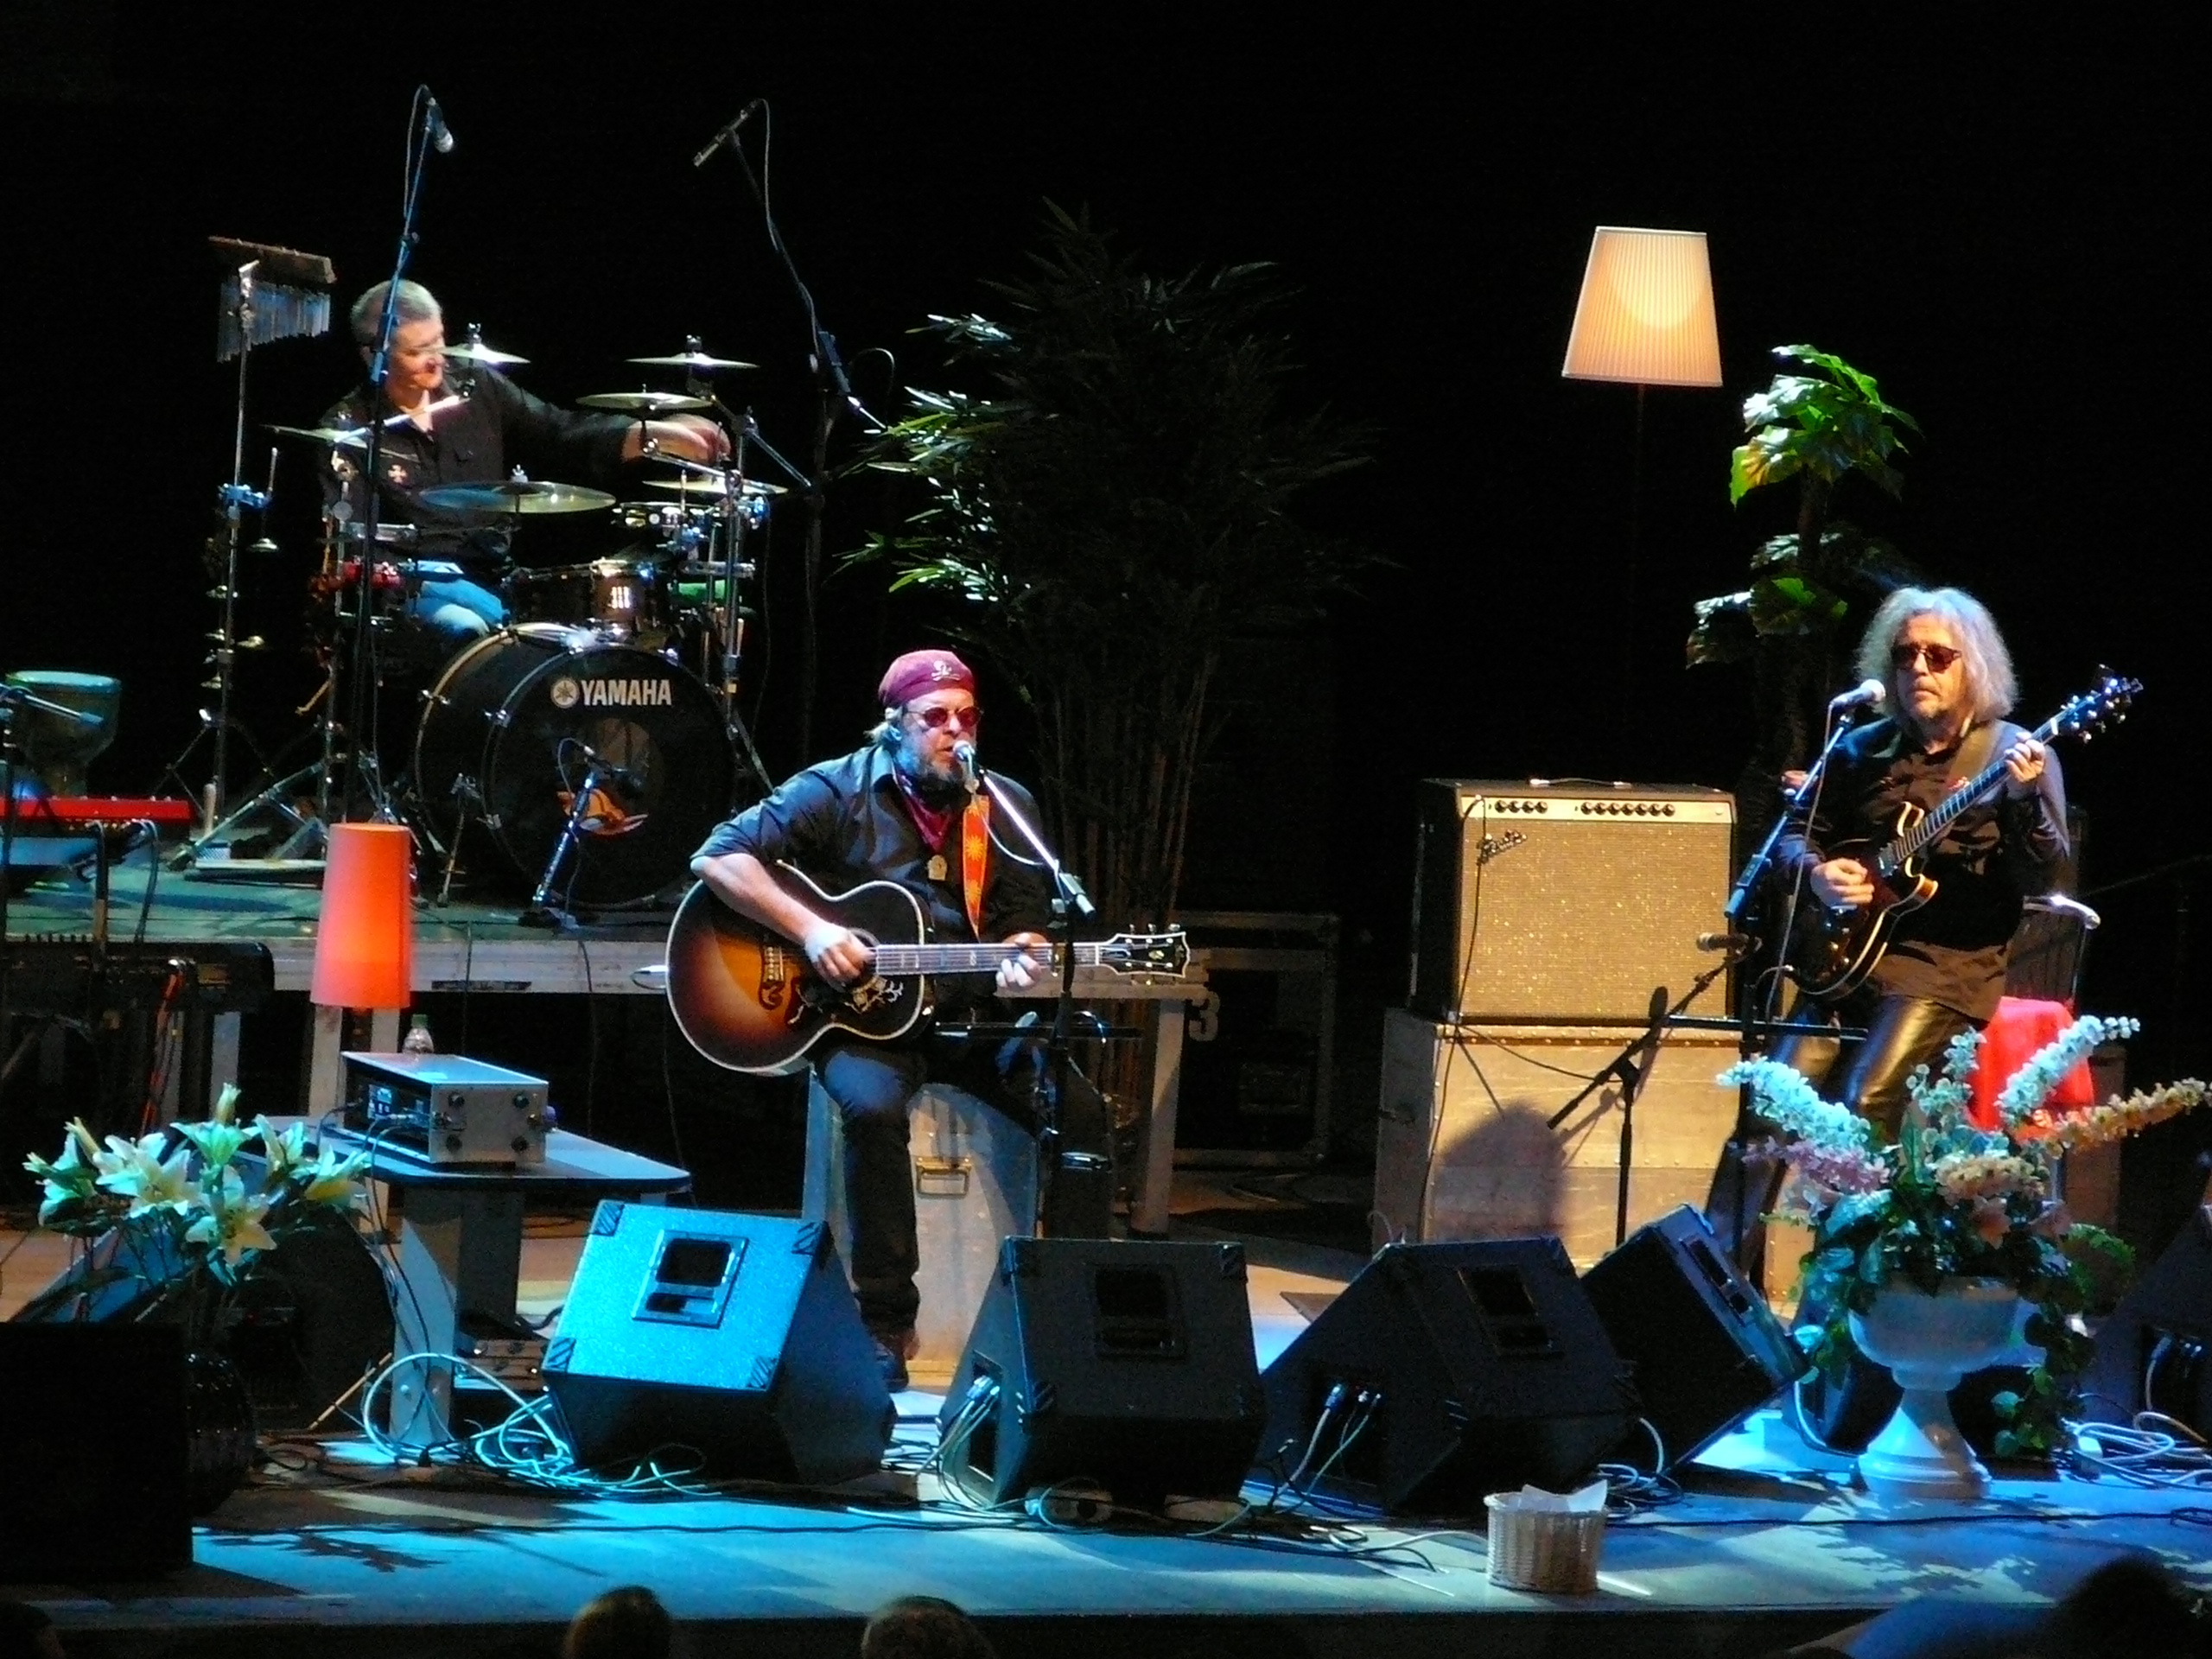
rock, music, group, guitar, concert, band, instrument, nightlife, musician, performance art, festival, stage, pop, orchestra, performance, bassist, sound, guitarist, drums, drummer, entertainment, popular, melody, performing arts, rock concert, concerts, social group, musical ensemble, musical theatre